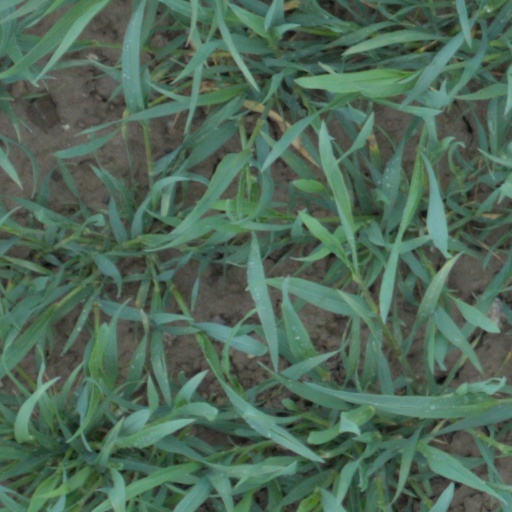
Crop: wheat